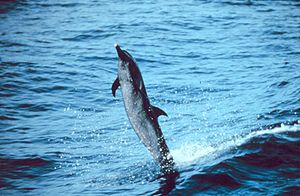
Pantropisk plettet delfin
Pantropisk plettet delfin.